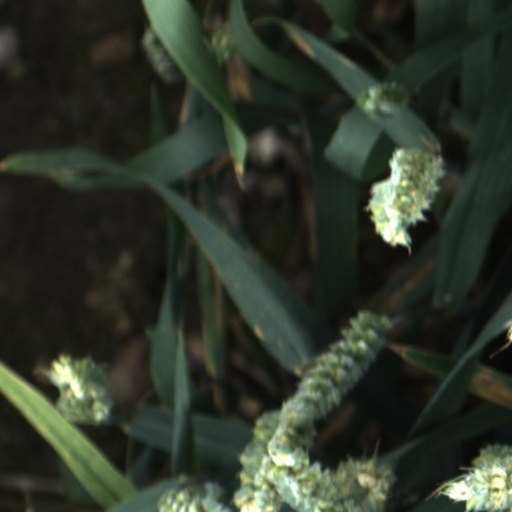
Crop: wheat